The Story of Wish You Were Here

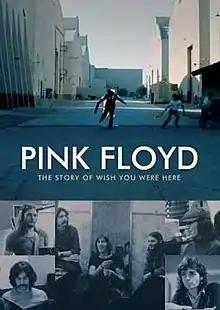

The Story of Wish You Were Here is a television documentary about the making of Pink Floyd's 1975 album "Wish You Were Here". After being shown on a few television channels, such as BBC Four, it was released on 26 June 2012, on DVD and Blu-ray.